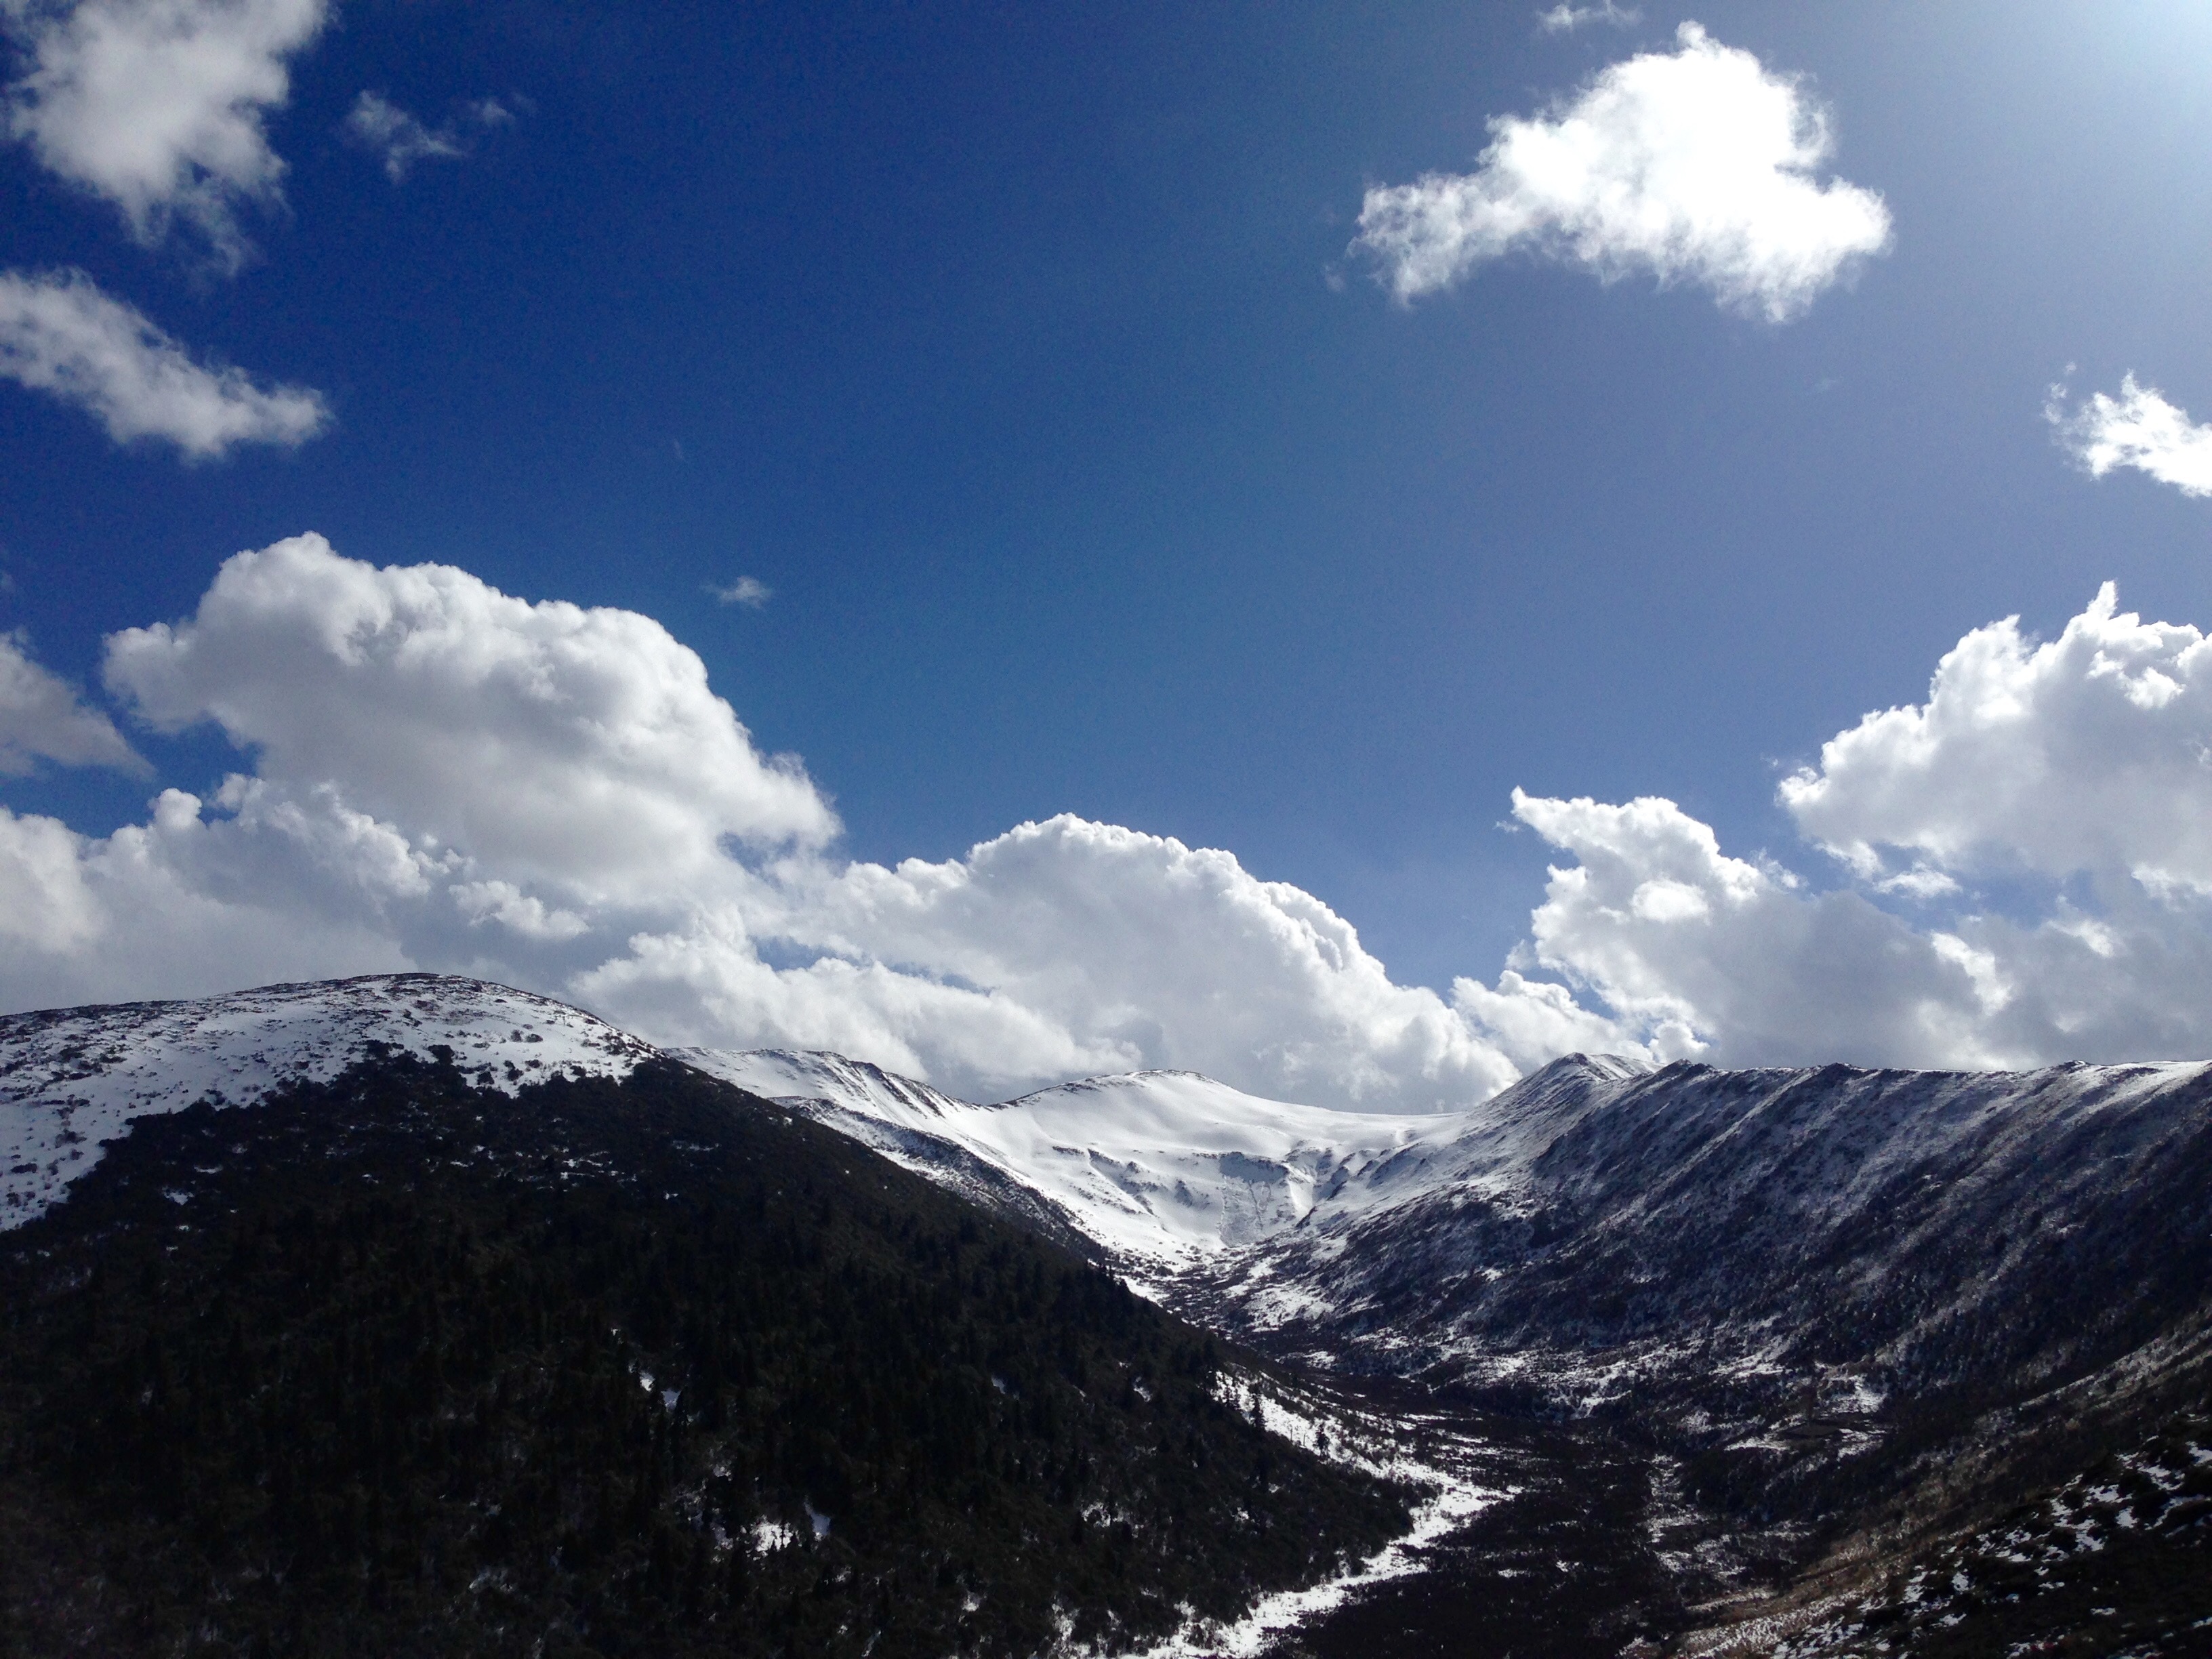
mountain, snow, cloud, sky, mountain range, weather, ridge, summit, alps, plateau, fell, landform, mountain pass, geographical feature, mountainous landforms